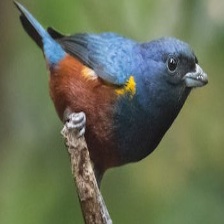
Species: CHESTNET BELLIED EUPHONIA
Scientific name: EUPHONIA PECTORALIS